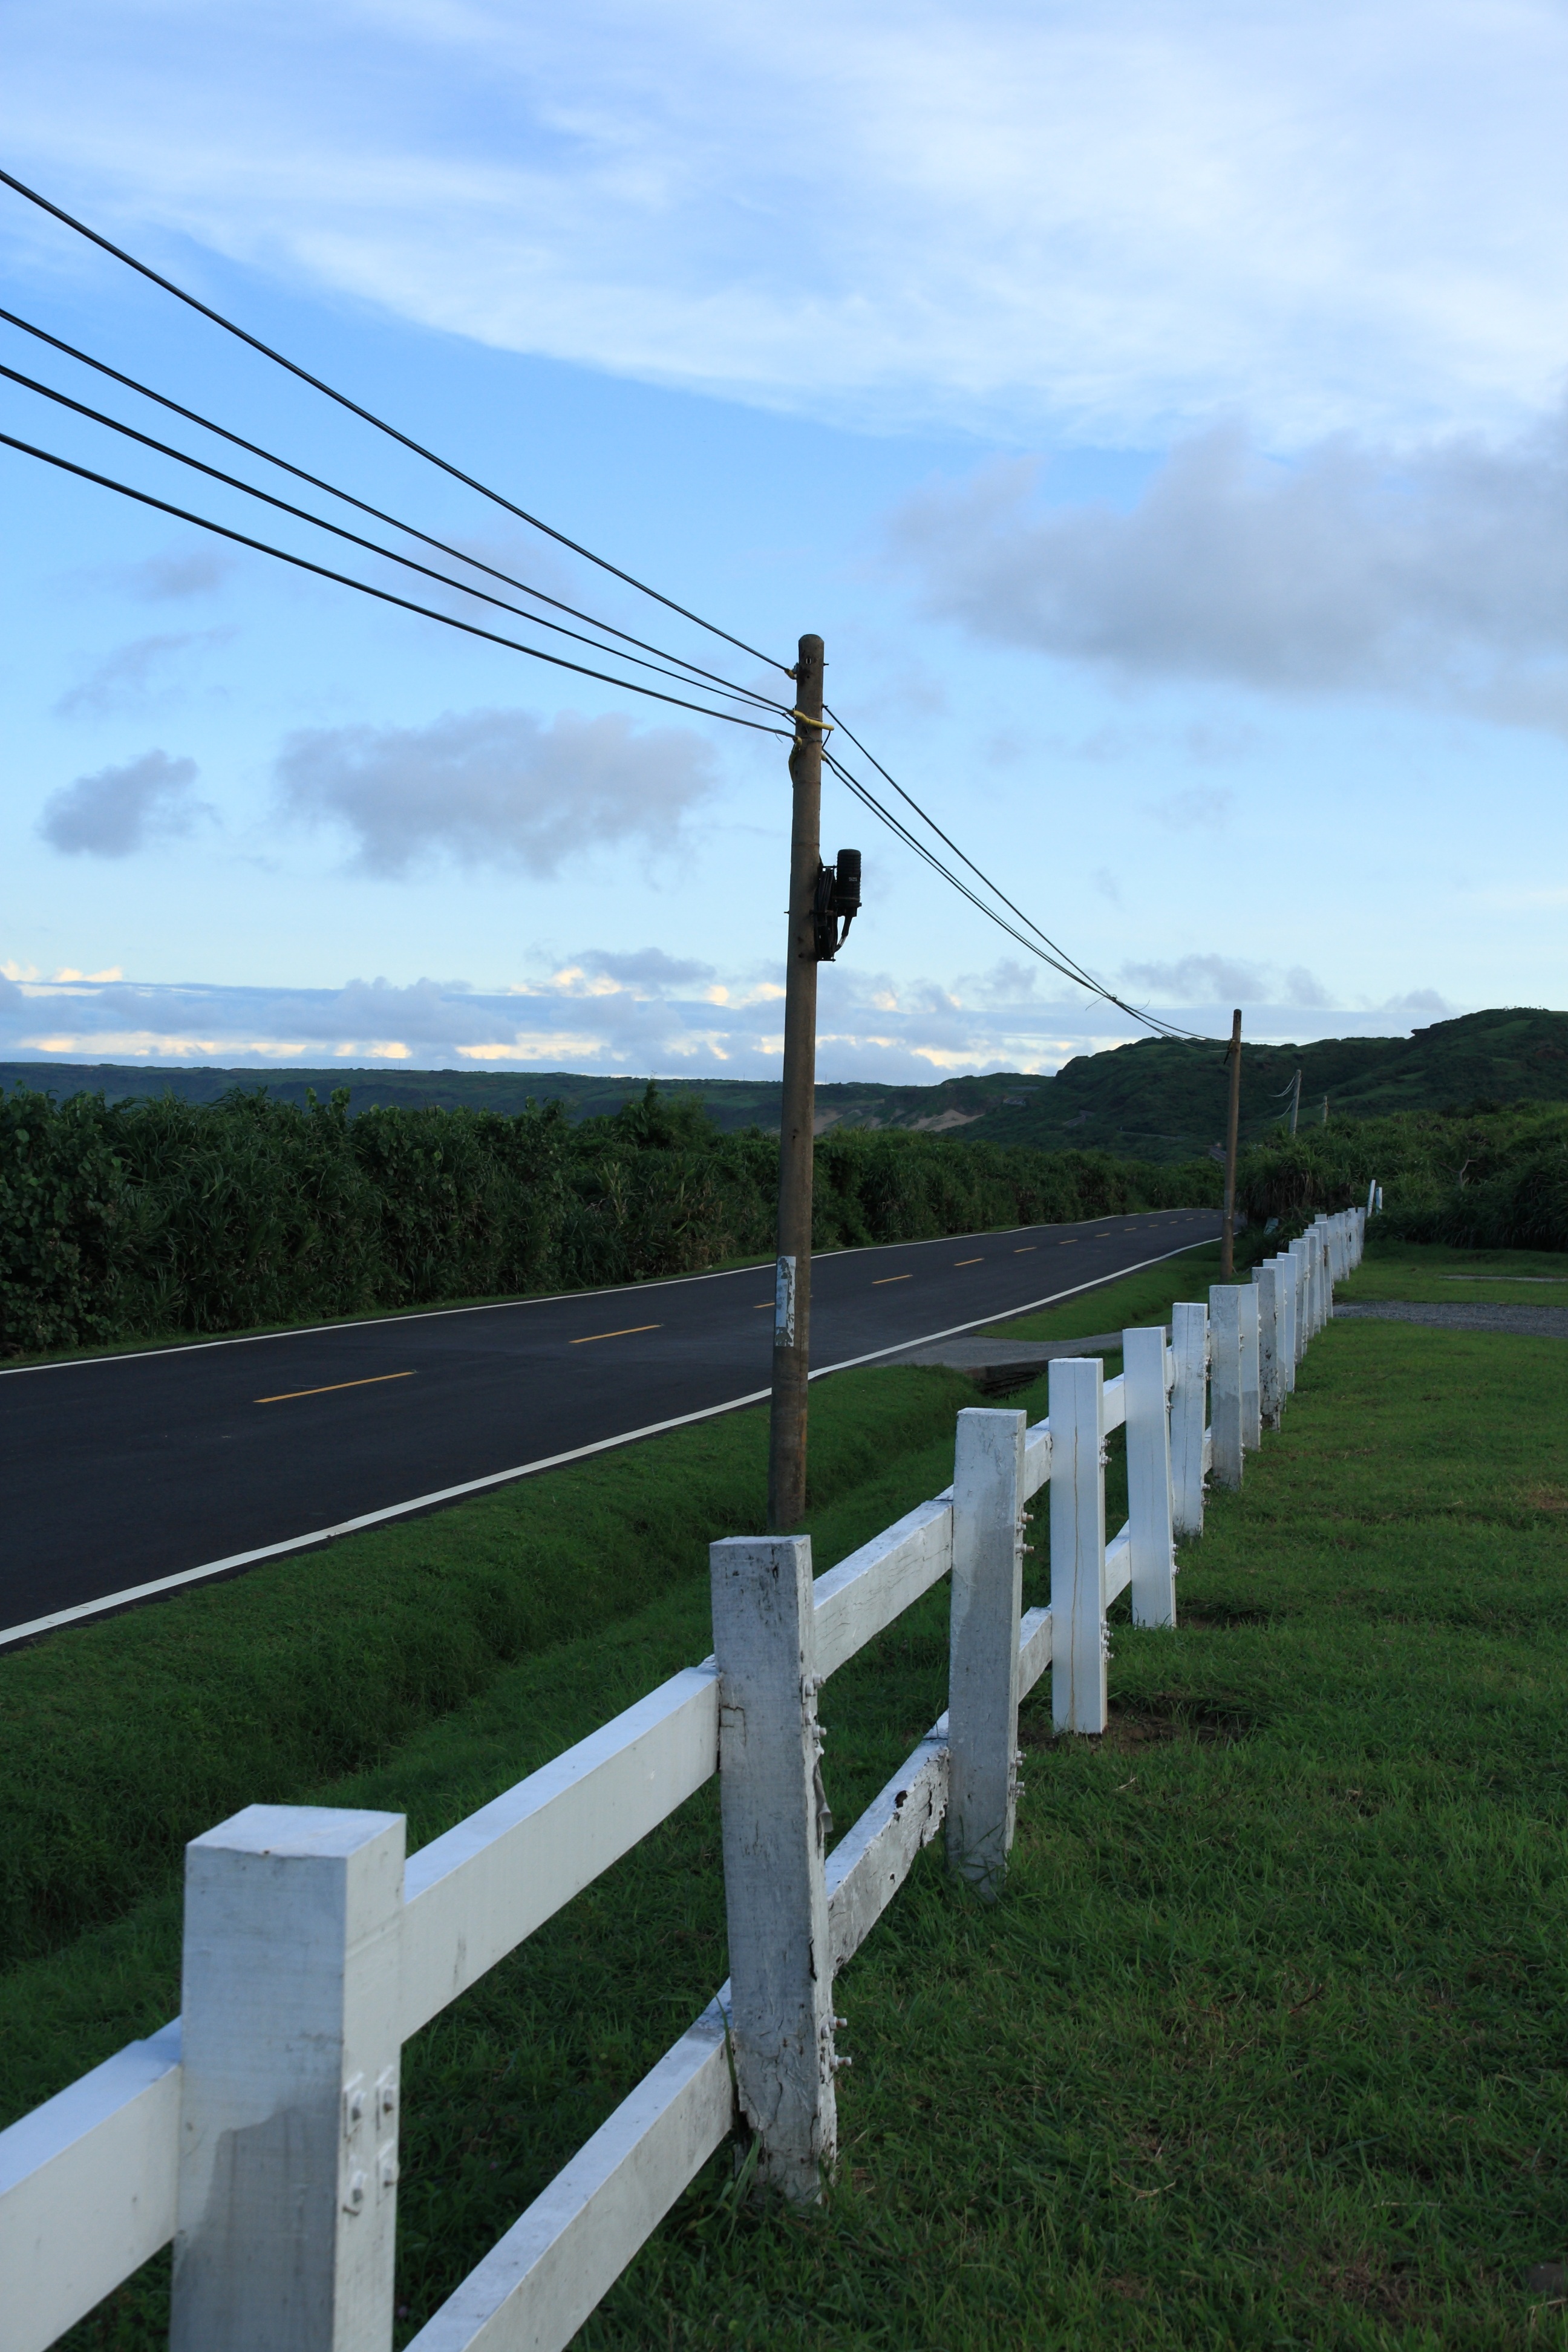
grass, fence, road, bridge, wind, walkway, line, electric post, railings, outdoor structure, home fencing